House of Voroshilkin

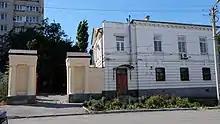
From former constructions gate with semi-columns remained

In 1830 down the street is Schmidt, 21 in Taganrog the merchant of the II guild Timofey Mikhaylovich Voroshilkin built the two-storeyed mansion. It is known that on January 1, 1874, it founded "Association of the factory industry in Taganrog". The mansion down the street of Schmidt was the property of successors of the merchant up to 1915. Then there the gymnasium Yanovich which subsequently became Labour school No. 1 began to be placed. In 1992 an object is taken under the state protection in connection with the recognition of its monument of architecture.